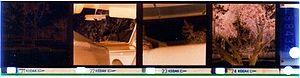
Le Format 126 est un format de pellicule photographique 35 mm à perforations spéciales monté dans une cartouche plastique, mis au point par l'ingénieur Hubert Derwin et produit par Kodak de 1963 à 1999. La dénomination "Kodapak" a également été utilisée mais le nom Instamatic plutôt prévu pour la gamme d'appareils s'est imposé. Les vues sont au format de 28 x 28mm.